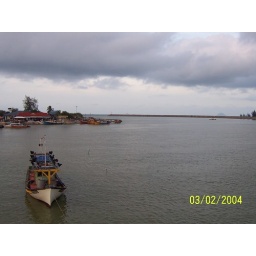
fisherman boat at Besut river beside south chinese sea